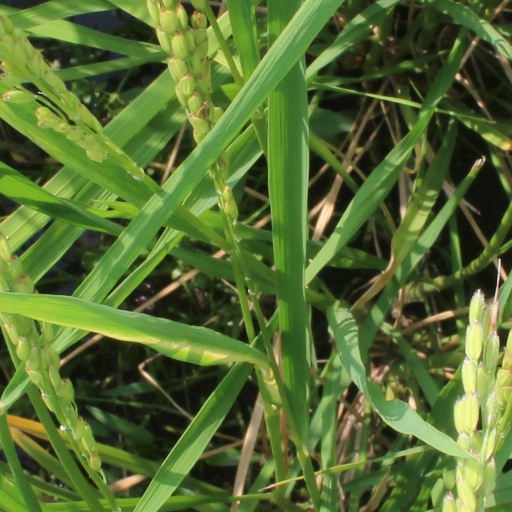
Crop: rice